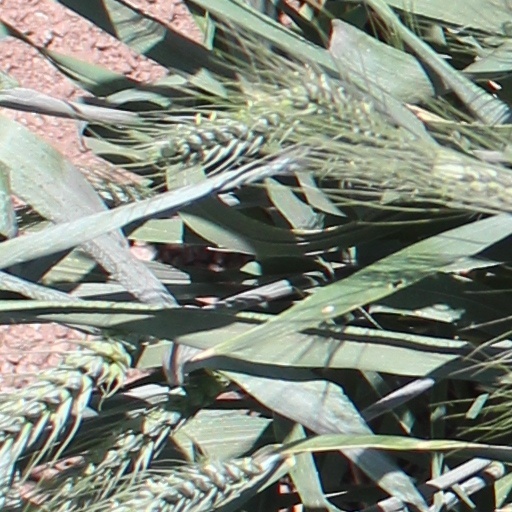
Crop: wheat